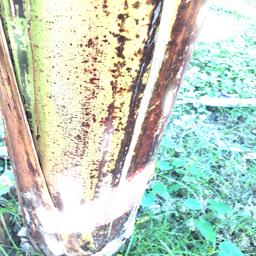
Label: PSEUDOSTEM WEEVIL